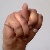
The image shows a hand gesture representing the letter 'N' in Indian Sign Language.